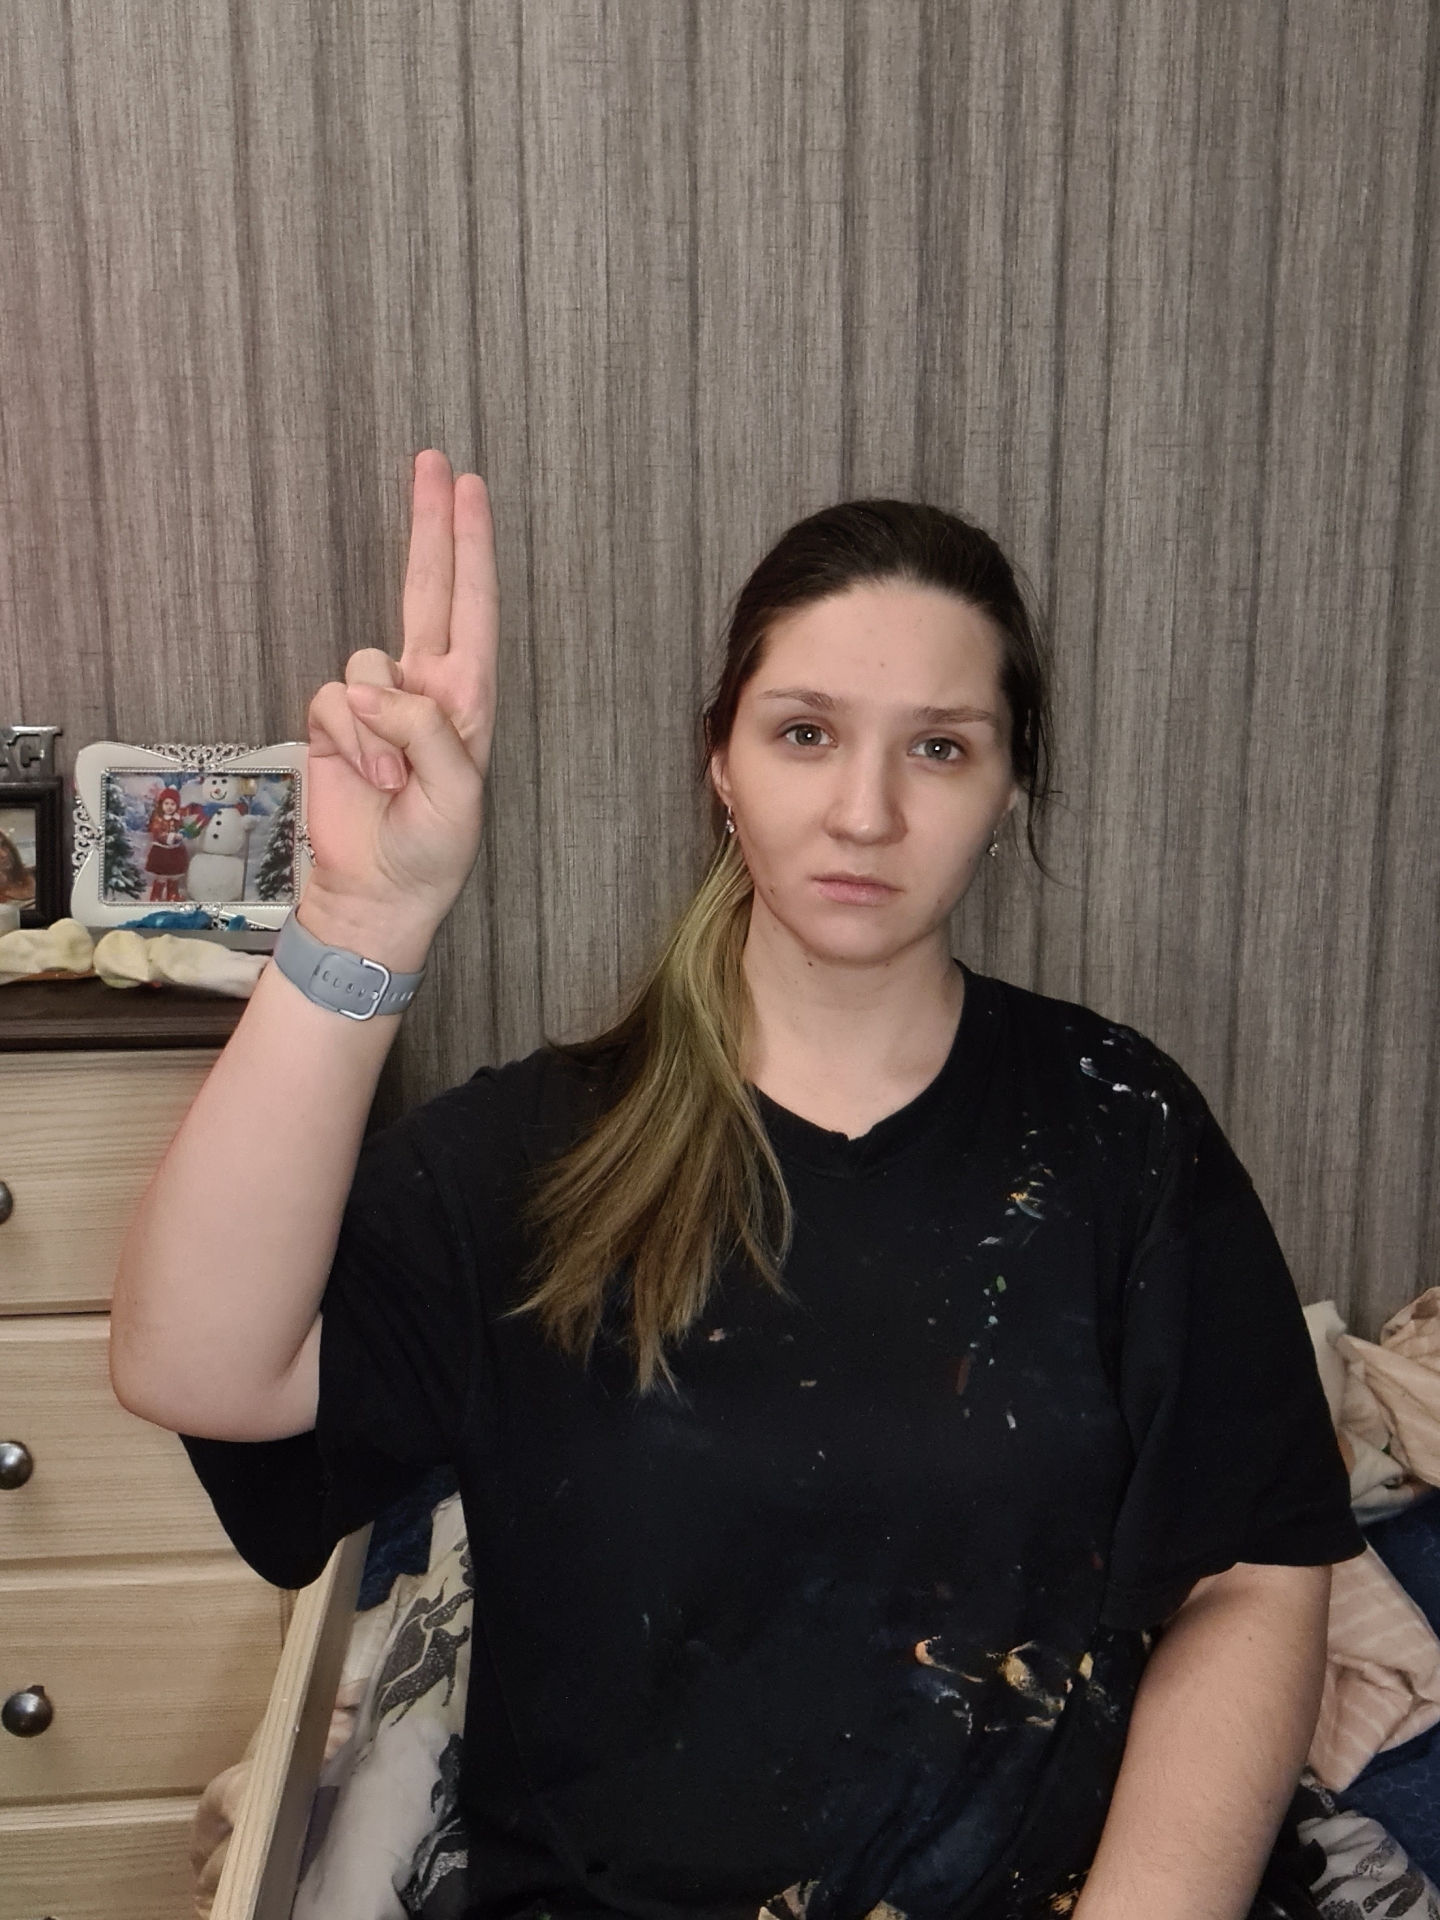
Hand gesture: two_up